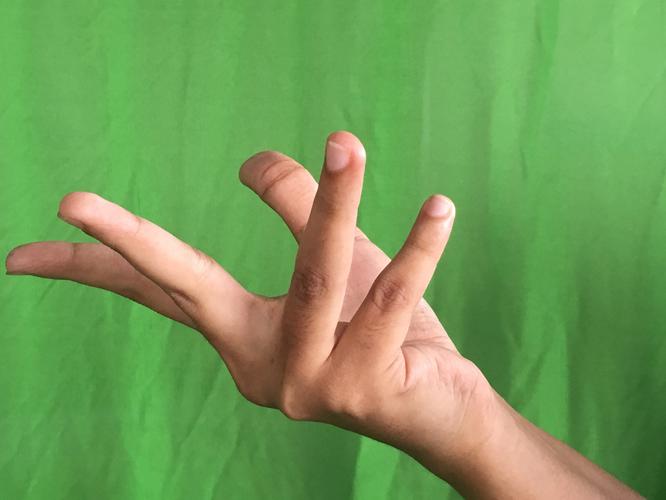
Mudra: Alapadmam
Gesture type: single_hand